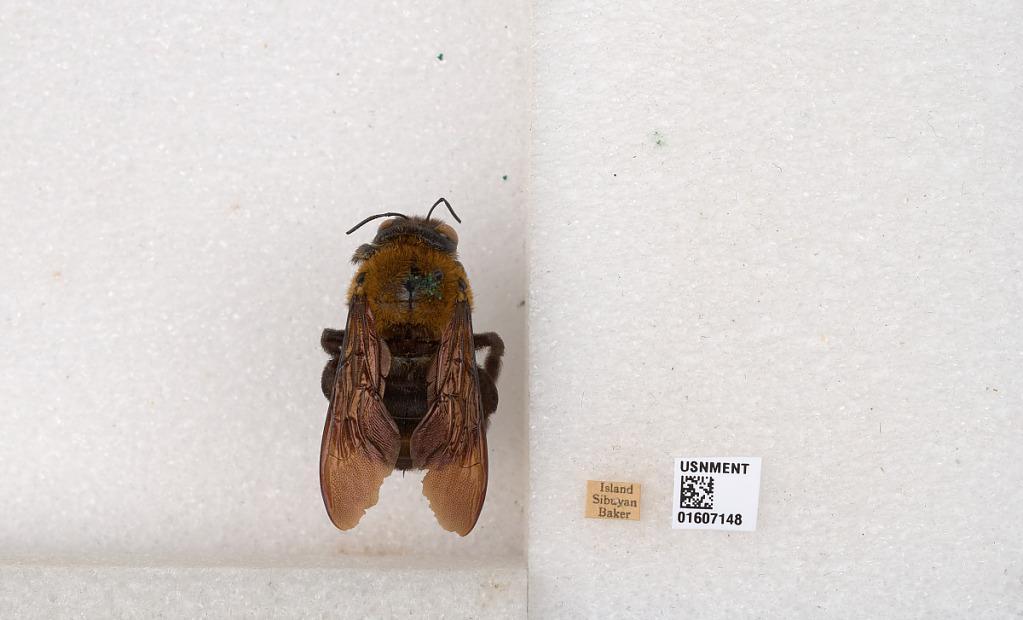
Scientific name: Xylocopa (Koptortosoma) cuernosensis (Cockerell)
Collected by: Baker
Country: Philippines
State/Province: Mimaropa
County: Rombion
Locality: Island Sibuyan
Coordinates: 12.3869, 122.561